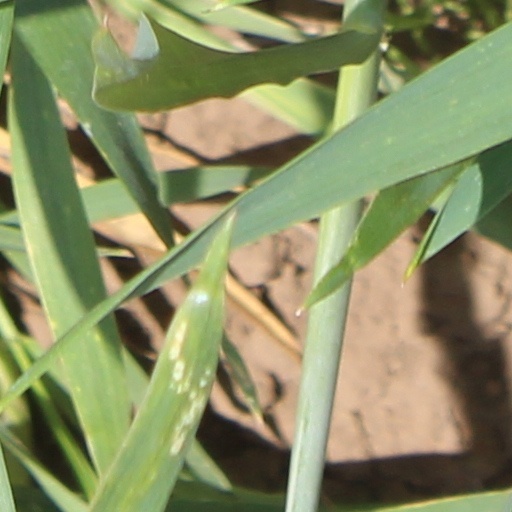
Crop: wheat